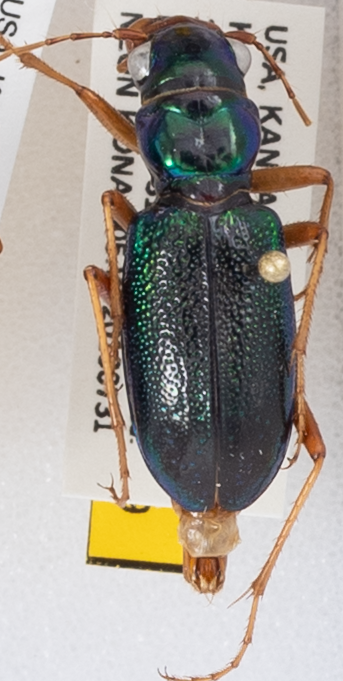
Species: Tetracha virginica
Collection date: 2019-07-31
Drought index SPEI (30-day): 0.246
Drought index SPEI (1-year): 1.69
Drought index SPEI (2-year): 0.786